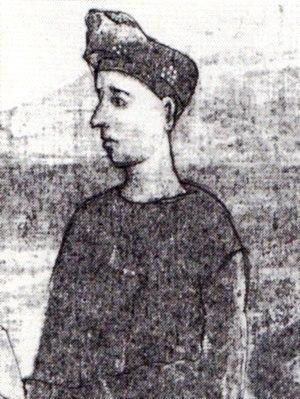
Cette page dresse une liste de personnalités nées au cours de l'année 1300 :
Guillaume II est prince de Lunebourg de 1330 à sa mort.